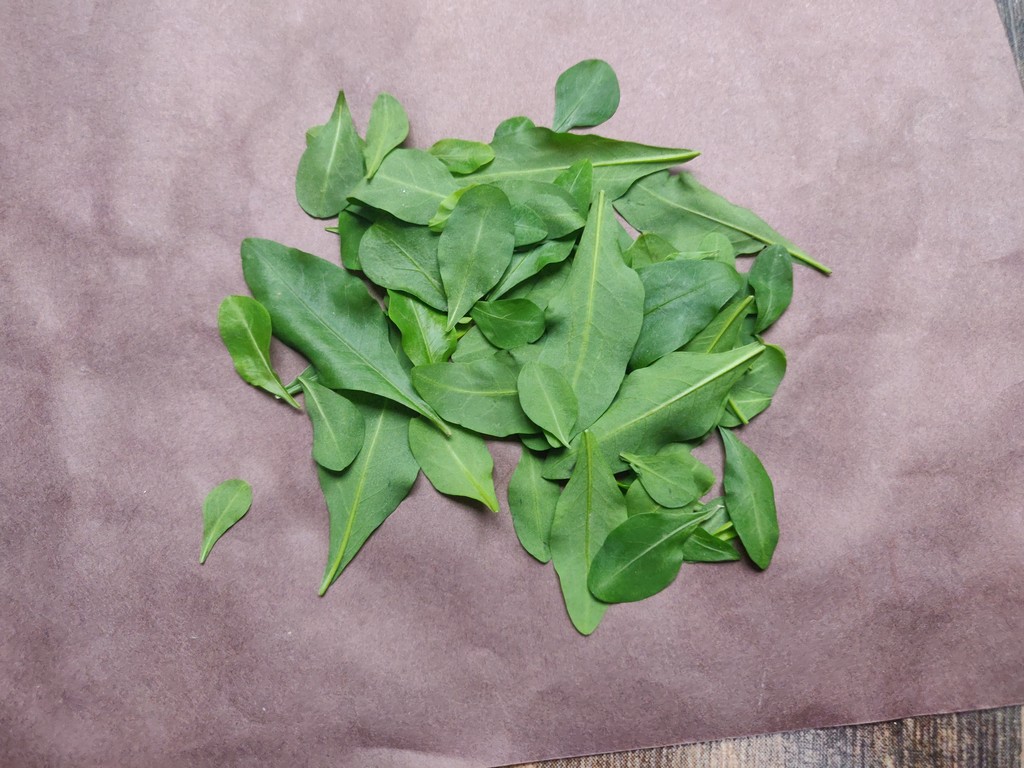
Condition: Healthy
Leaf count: multiple
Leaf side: unknown